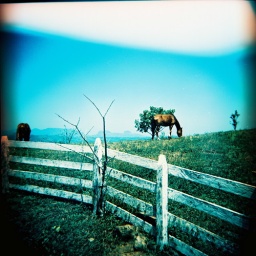
A horse eating some pasture in a beautiful place.